Nefarious: Merchant of Souls

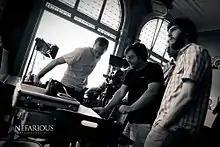
The film's director and producer, Benjamin Nolot (left), also served as the narrator and interviewer.

"Nefarious" covers human trafficking in the United States, Western and Eastern Europe, and Southeast Asia. Interviews are interspersed with re-enactments. The film opens with a re-enactment of a girl being kidnapped by organized criminals. She is confined with other girls in a dark room, lit by a flickering lightbulb. Men order the girls to remove their clothes, and then examine them and shout commands and threats at them, causing them to cry from fear. One girl is dragged into another room. A victim of ordeals such as these, speaking in voiceover, explains that, in this situation, girls are often taken into a separate room to have their sexual performance tested. Identifying these events as taking place near Belgrade, Serbia, the film then tracks the fictional girls through Croatia to Amsterdam's red-light district De Wallen, and to sex markets in Berlin and Las Vegas. The film states that this slavery goes unnoticed in cities where prostitution is legal. Slaves are depicted in confinement, at their places of work, and as they are sold. Many of the girls are orphans, and all are either kidnapped or tricked into forced prostitution. Traffickers in the film use hard drugs, brainwashing and sexual and physical abuse to keep the girls under control.